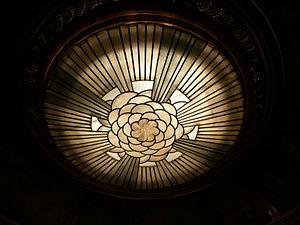
Plafond de style art déco du Théâtre des Champs-Élysées - Paris (France)
Le théâtre des Champs-Élysées est une salle de spectacle située 15, avenue Montaigne, dans le 8ᵉ arrondissement de Paris, qui a été inaugurée le 2 avril 1913.